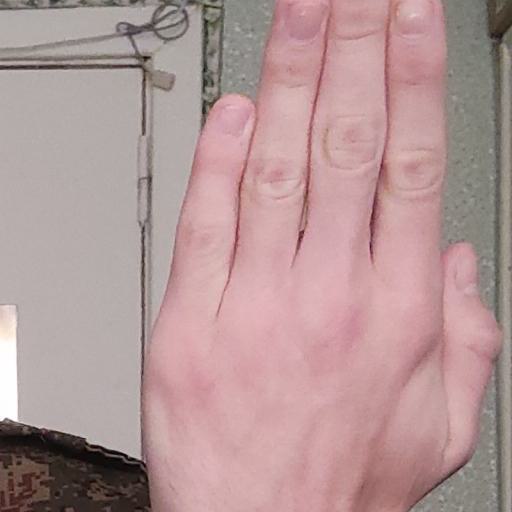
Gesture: stop_inverted